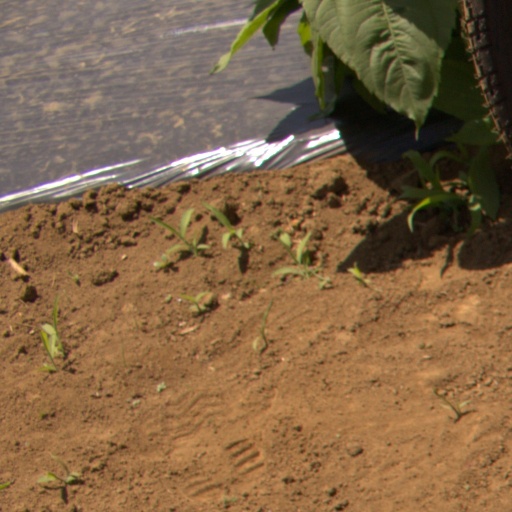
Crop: Jerusalem artichoke